James Lee (tenor)

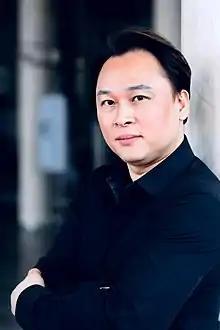
James Lee

James Lee (Korean: Jeong-Hwan Lee, born 1979) is a South Korean operatic tenor known for his performances in dramatic roles, particularly within the Italian opera repertoire. He has built an international career, primarily in Europe, while also performing in Asia and other regions.